Obergefell v. Hodges

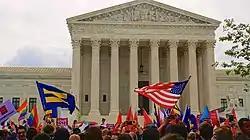
On the morning of June 26, 2015, outside the Supreme Court, the crowd celebrates the Court's decision.

On June 26, 2015, the U.S. Supreme Court held in a 5–4 decision that the Fourteenth Amendment requires all states to grant same-sex marriages and recognize same-sex marriages granted in other states. The Court overruled its prior decision in "Baker v. Nelson", which the Sixth Circuit had invoked as precedent.